The Boys (Girls' Generation song)

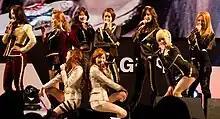
Girls' Generation performing at LG Cinema 3D World Festival in 2012

From October through December 2011, Girls' Generation appeared on several South Korean music programs including "Music Bank", "Show! Music Core", "Inkigayo", and "M Countdown" to promote "The Boys" and the album. To further promote the song to American audiences, the group appeared at Madison Square Garden in New York on October 23, 2011, and performed the song, as part of an SM Town concert, which also featured other SM Entertainment's singers and performers, including Shinee and f(x).